Agnis Čavars

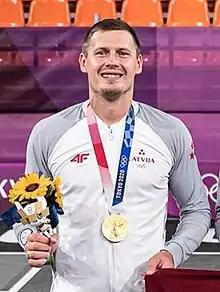
Čavars in 2021

Agnis Čavars (born 31 July 1986) is a Latvian basketball player for the Latvian 3x3 national team.